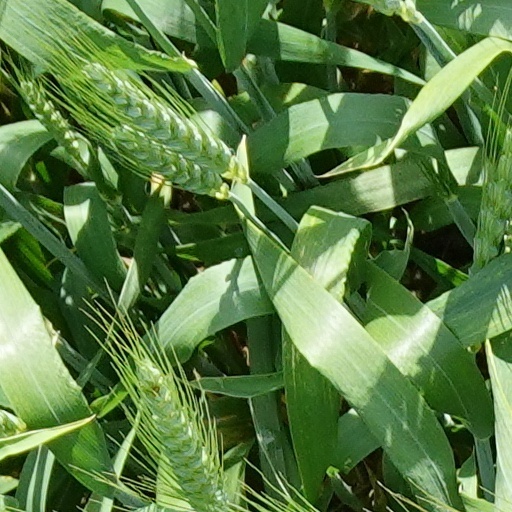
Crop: wheat